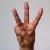
The image shows a hand gesture representing the letter 'W' in Indian Sign Language.